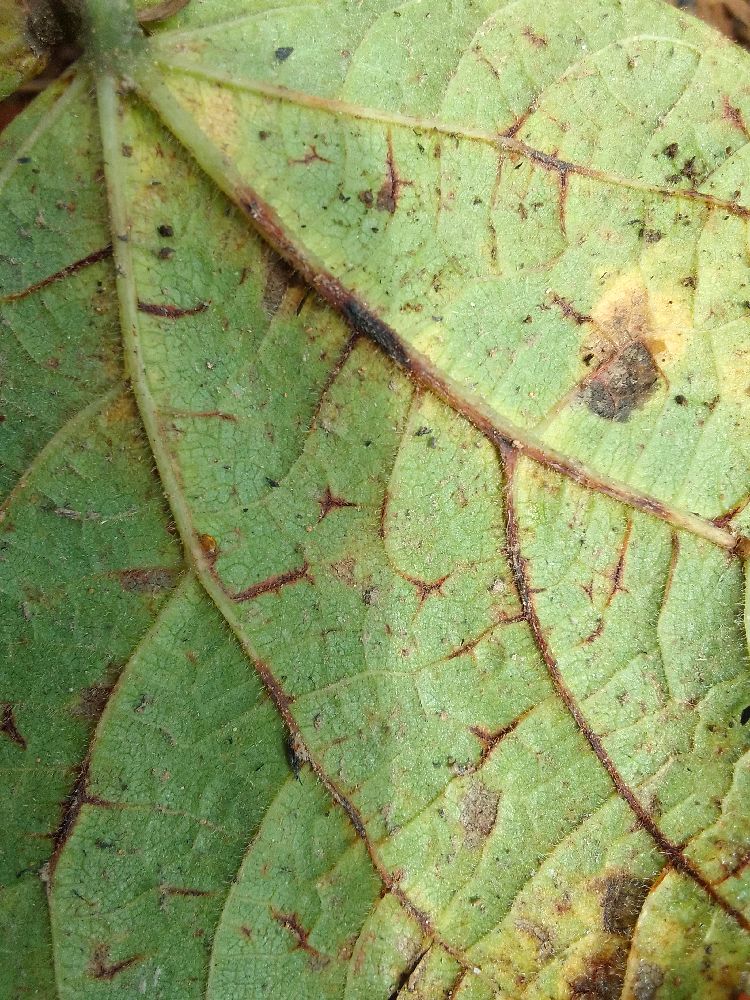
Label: anthracnose